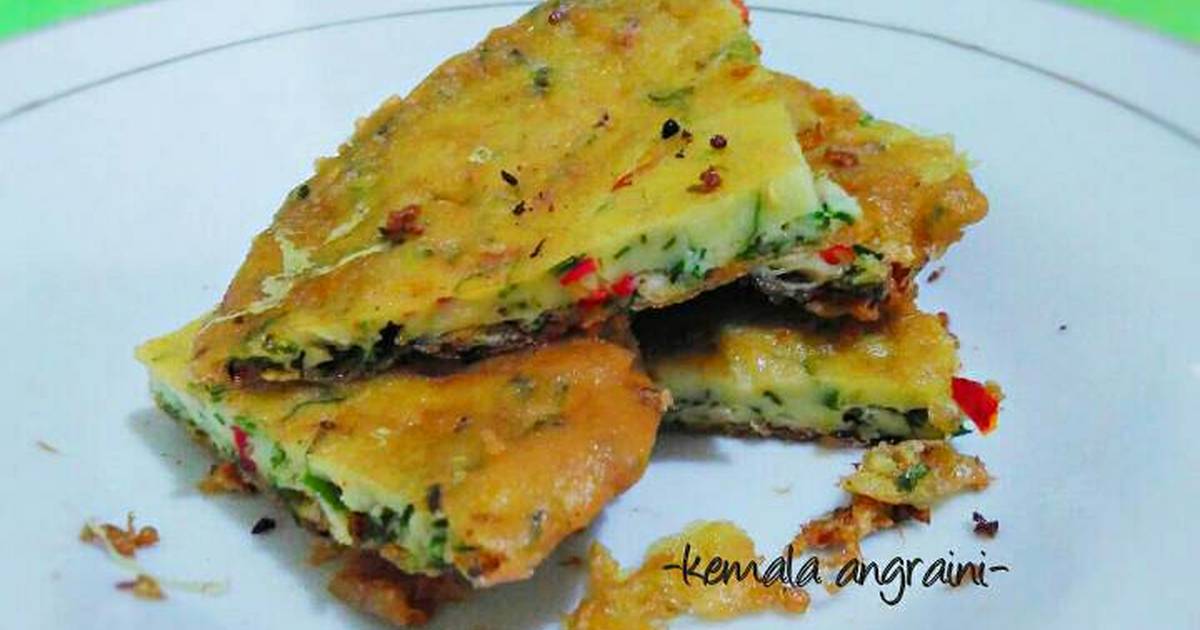
Label: telur_dadar